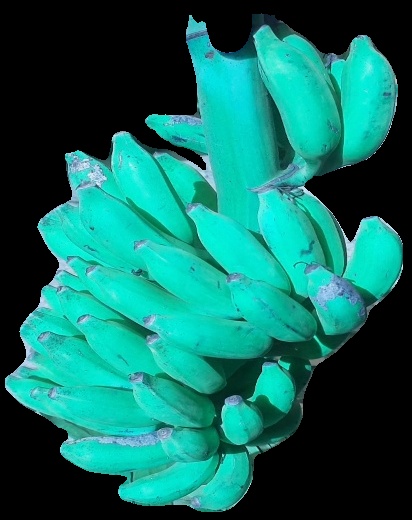
Variety: elakki-bale
Grade: grade3